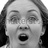
Emotion: surprise